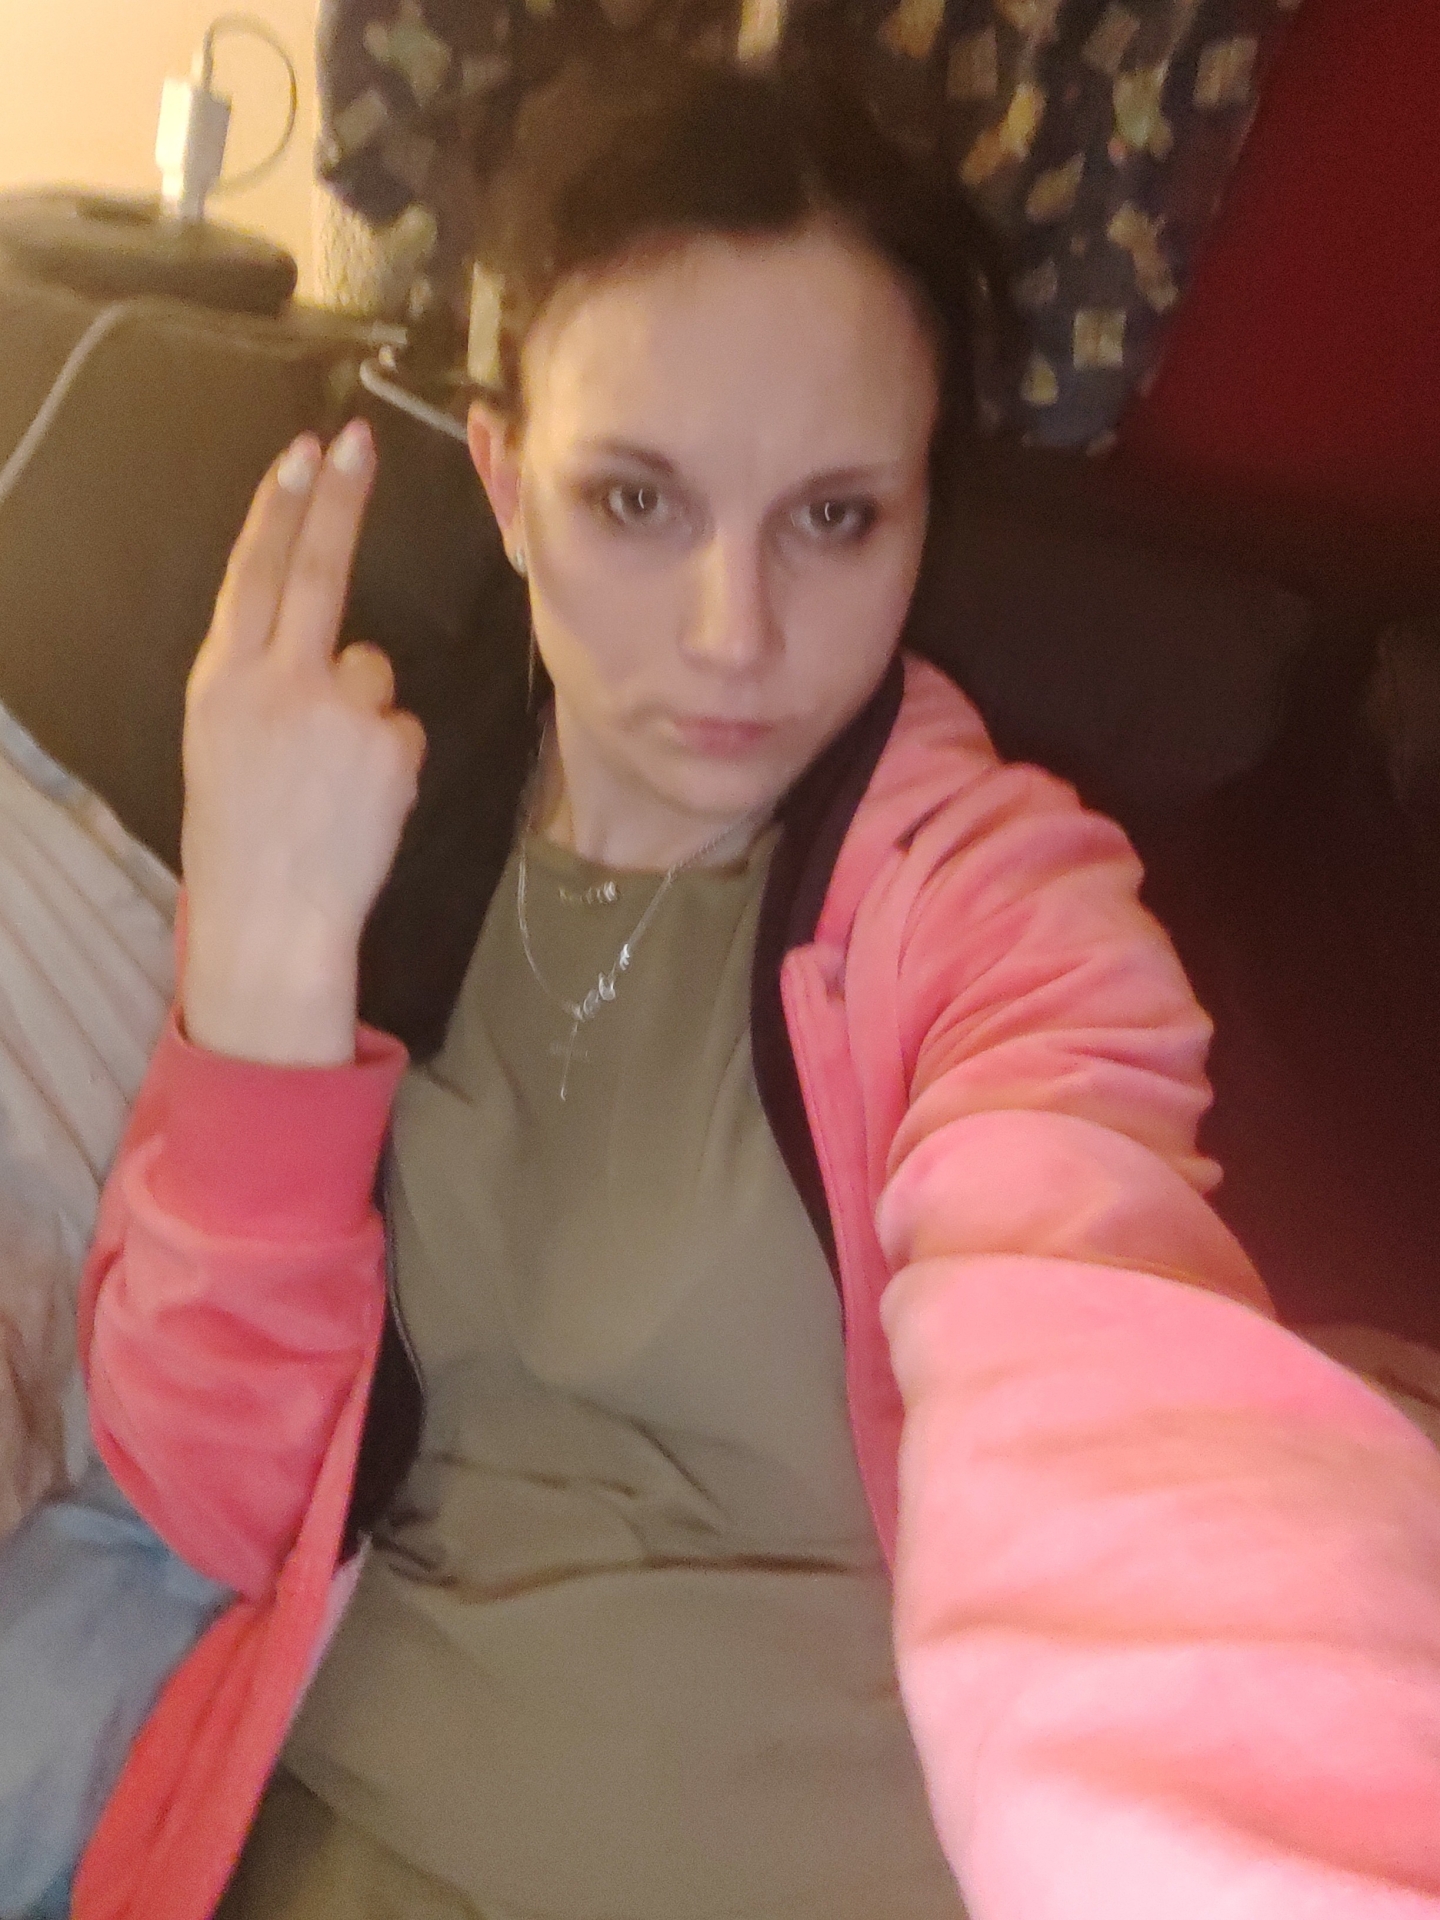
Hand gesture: two_up_inverted